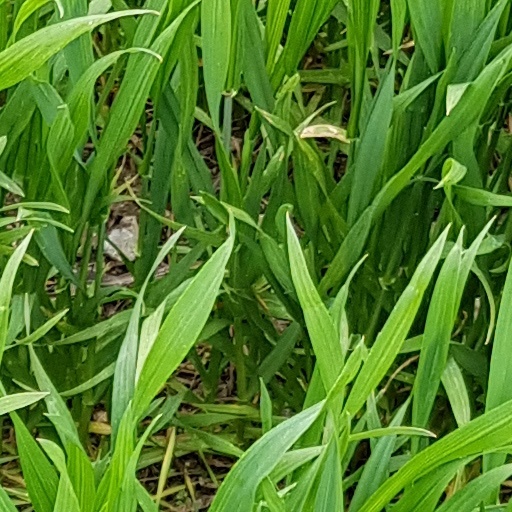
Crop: wheat